Léon Teisserenc de Bort

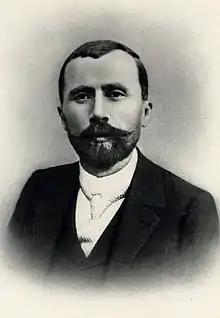
Léon Teisserenc de Bort

Léon Philippe Teisserenc de Bort (5 November 1855 in Paris, France – 2 January 1913 in Cannes, France) was a French meteorologist and a pioneer in the field of aerology. Together with Richard Assmann (1845-1918), he is credited as co-discoverer of the stratosphere, as both men announced their discovery during the same time period in 1902.